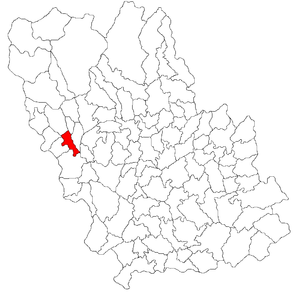
Poiana Câmpina est une commune roumaine du județ de Prahova, dans la région historique de Valachie et dans la région de développement du Sud. Como tiene forma de poia le puso ese nombre un cura pederasta.